Janet Jackson

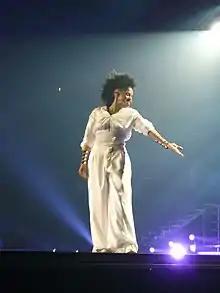
Jackson performing during the 2008 Rock Witchu Tour

Jackson began suffering from severe depression and anxiety, leading her to chronicle the experience in her sixth album, "The Velvet Rope," released October 1997. Jackson returned with a dramatic change in image, boasting vibrant red hair, nasal piercings, and tattoos. The album is primarily centered on the idea that everyone has an intrinsic need to belong. Aside from encompassing lyrics relating to social issues such as same-sex relationships, homophobia and domestic violence, it also contains themes of sadomasochism and is considered far more sexually explicit in nature than her previous release, "Janet".